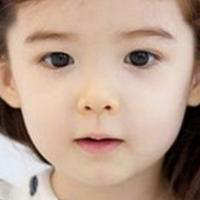
Age group: age 01-10